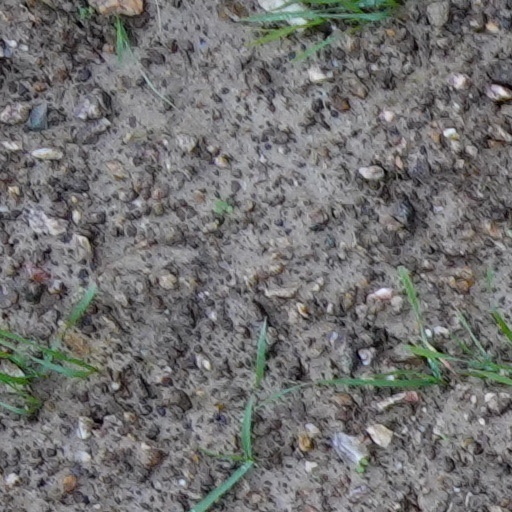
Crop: wheat